Harrison, Arkansas

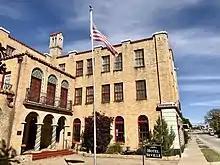
Spanish Revival (Mission) styled historic hotel (opened in 1929) in downtown Harrison, Arkansas

Harrison's Community Task Force on Race Relations was established in 2003 to "promote diversity and respond to racial-bias accusations against the city". City officials have made efforts to counteract organized racist activity with educational forums and billboards promoting tolerance. They also attempted to downplay the city's racist reputation and improve its image by editing the town's Wikipedia article.